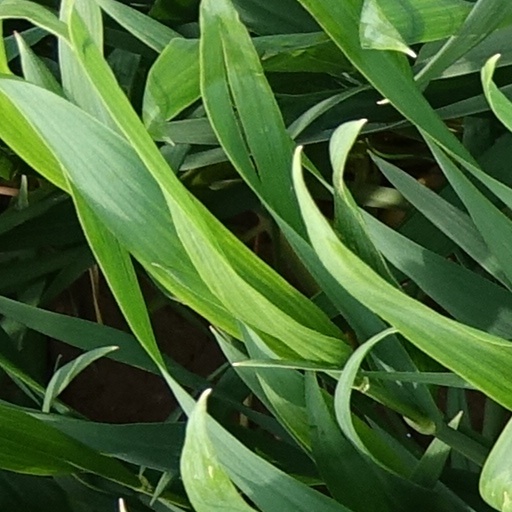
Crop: wheat